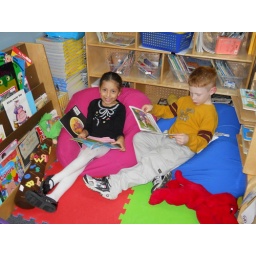
Class Library - Kids love sitting in beanbags and reading books we've read many times in class.